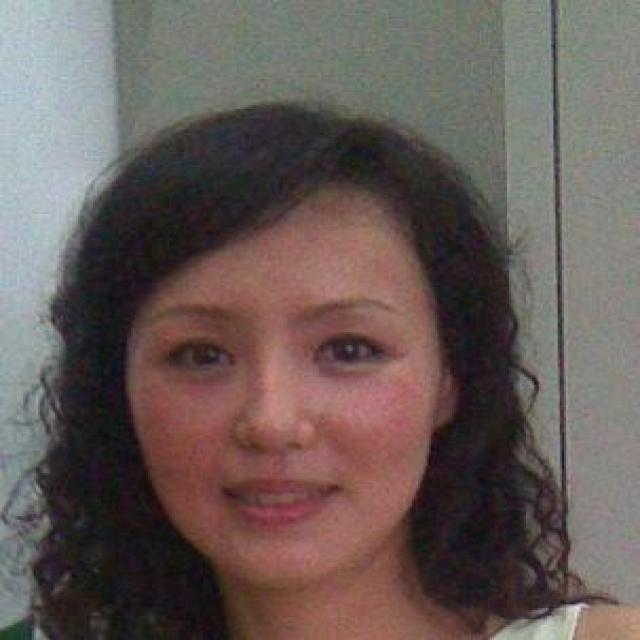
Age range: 21-44